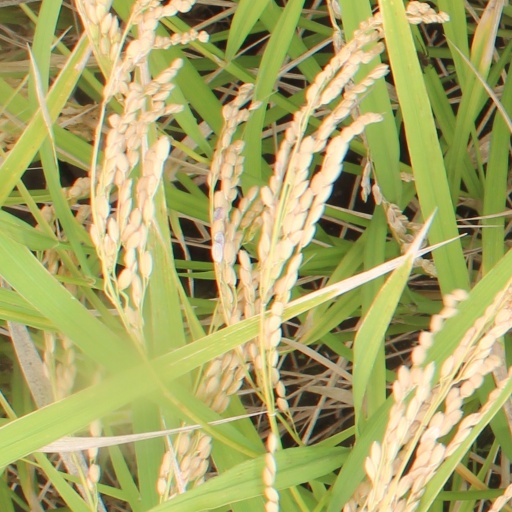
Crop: rice